Arseniy Yatsenyuk

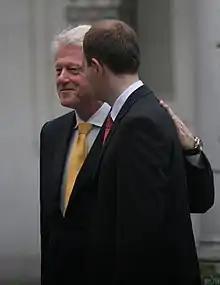
Bill Clinton and Arseniy Yatsenyuk

According to Yatsenyuk in 2010, it would be impossible to fight corruption without changing the country's system of government, "The system of government in Ukraine has in fact remained the same as it was under the Soviet Union".